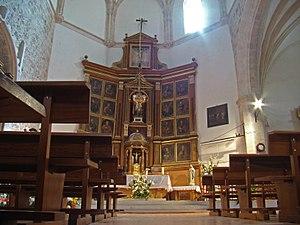
Aldeamayor de San Martín est une commune de la province de Valladolid dans la communauté autonome de Castille-et-León en Espagne.